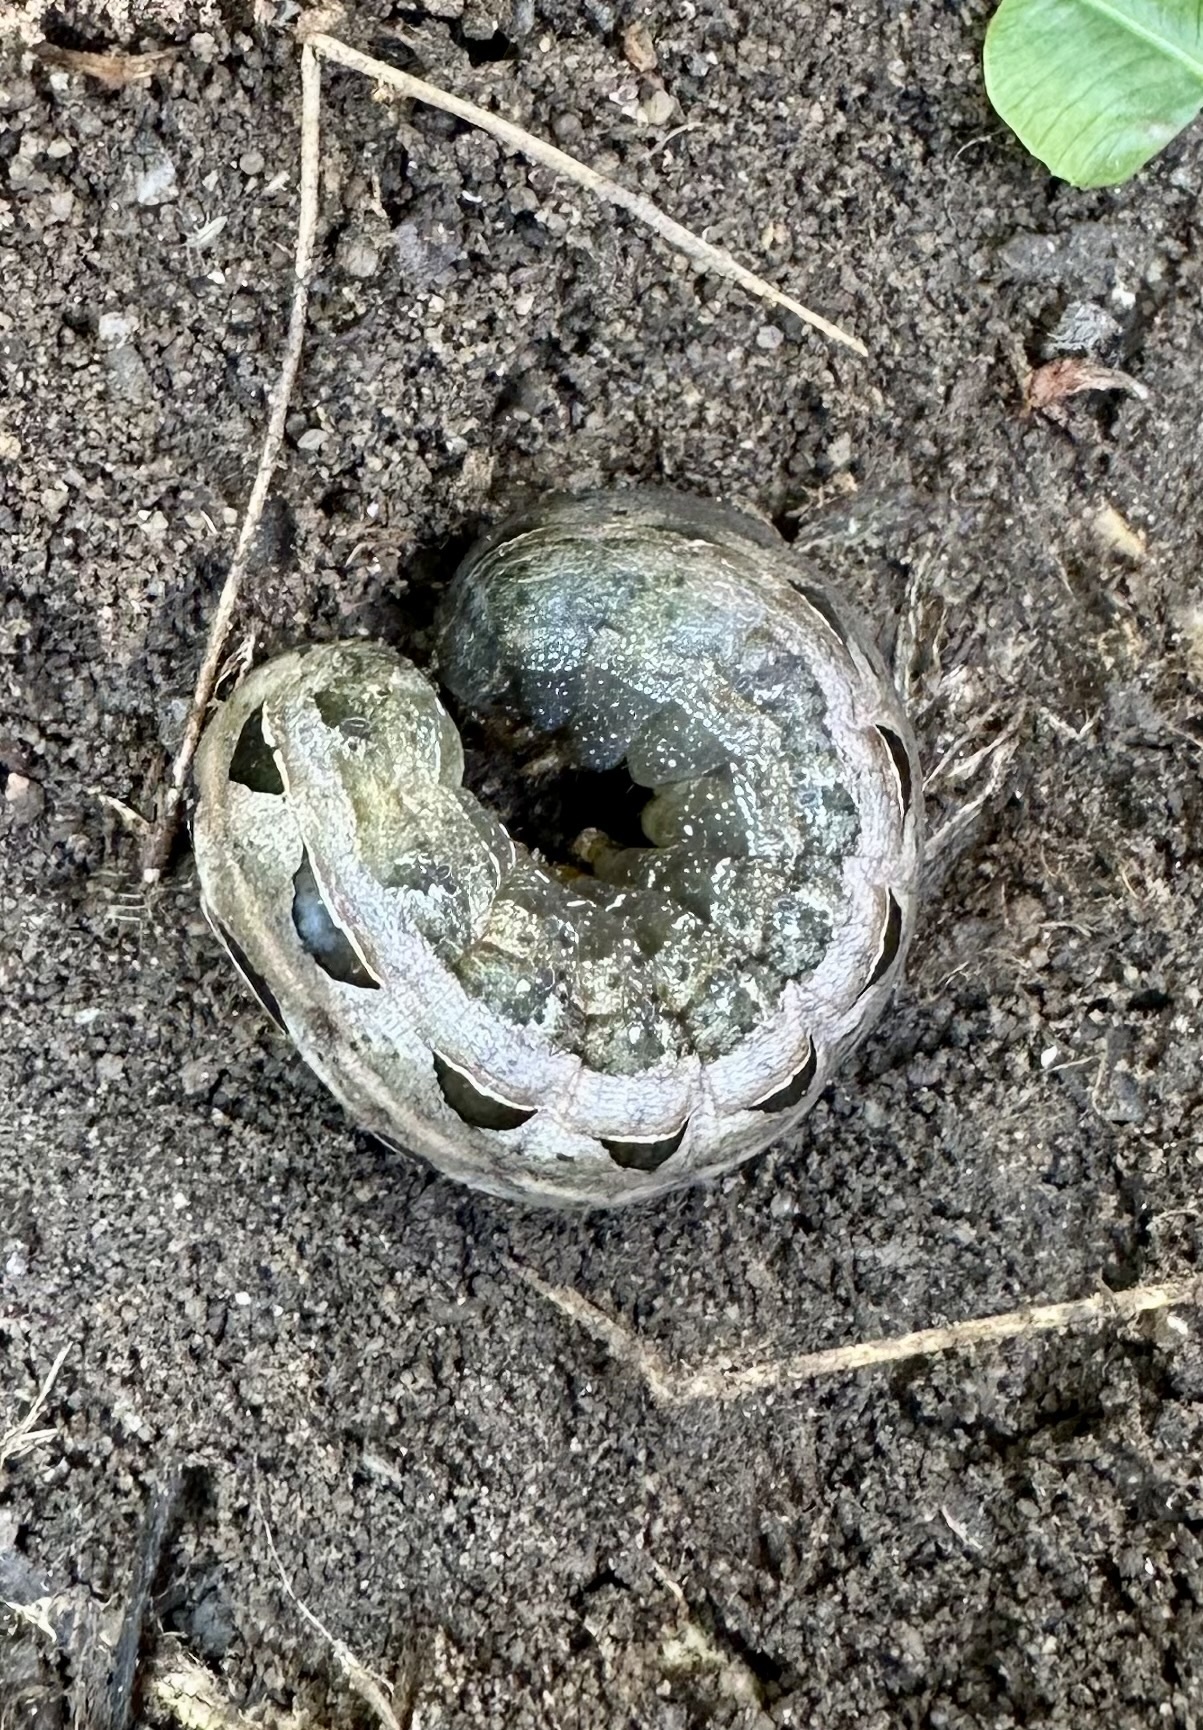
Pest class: cutworms